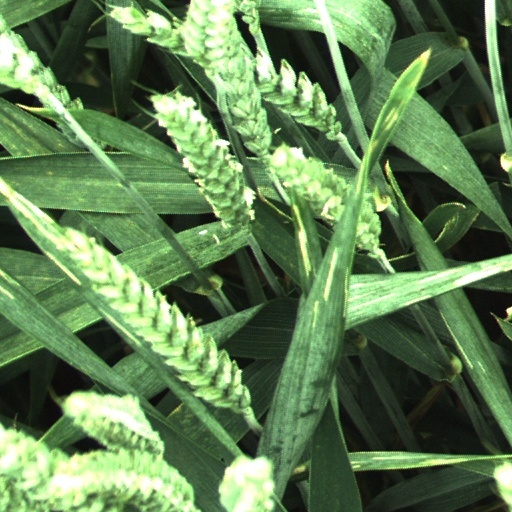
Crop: wheat